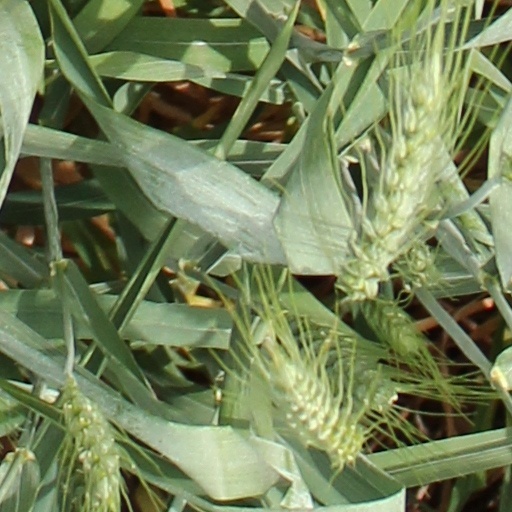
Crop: wheat